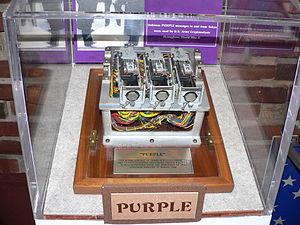
Ultra était le nom donné durant la Seconde Guerre mondiale par les Britanniques au renseignements d'origine électromagnétique obtenus en brisant le chiffrement des transmissions par radio et téléscripteurs ennemies. « Ultra » devint par la suite la désignation standardisée parmi les Alliés occidentaux pour tous les renseignements de ce type. Le nom fut créé parce que les renseignements de ce genre étaient considérés comme encore plus sensibles que ceux classés most secret, et ils étaient donc considérés comme « ultra secret ».